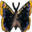
Label: butterfly